Dover Motor Speedway

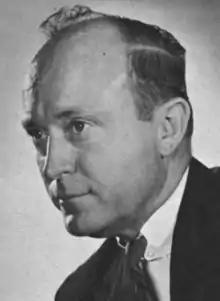
David P. Buckson (pictured in 1969), then-Attorney General of Delaware, announced the construction Dover Downs in 1967. He eventually become the track's first president.

On June 18, 1967, David P. Buckson, the Attorney General of Delaware, announced plans of building a horse racing facility near U.S. Route 13 named Delaware Downs. In initial proposals, the track had a projected cost of $1.5 million (adjusted for inflation, $), with amenities including 10,000 seats and a clubhouse, with room to expand to include a future convention center. The plan received mostly positive reception from the Delaware General Assembly, with local lawmakers favoring changing laws in order to legally build the track. After Buckson's bill, Senate Bill 201, initially experienced a delay in consideration, S.B. 201 was passed through both branches of the General Assembly on July 18 and signed into law by Delaware Governor Charles L. Terry Jr. eight days later. In September, Buckson was able to purchase just under $2 million worth of land to acquire approximately of land to construct the facility.